Symphony No. 16 (Haydn)

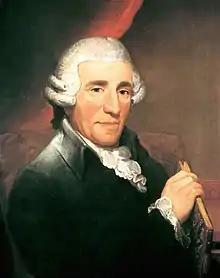
Joseph Haydn

Joseph Haydn's Symphony No. 16 in B-flat major, Hoboken I/16, may have been written between 1757 and 1761.